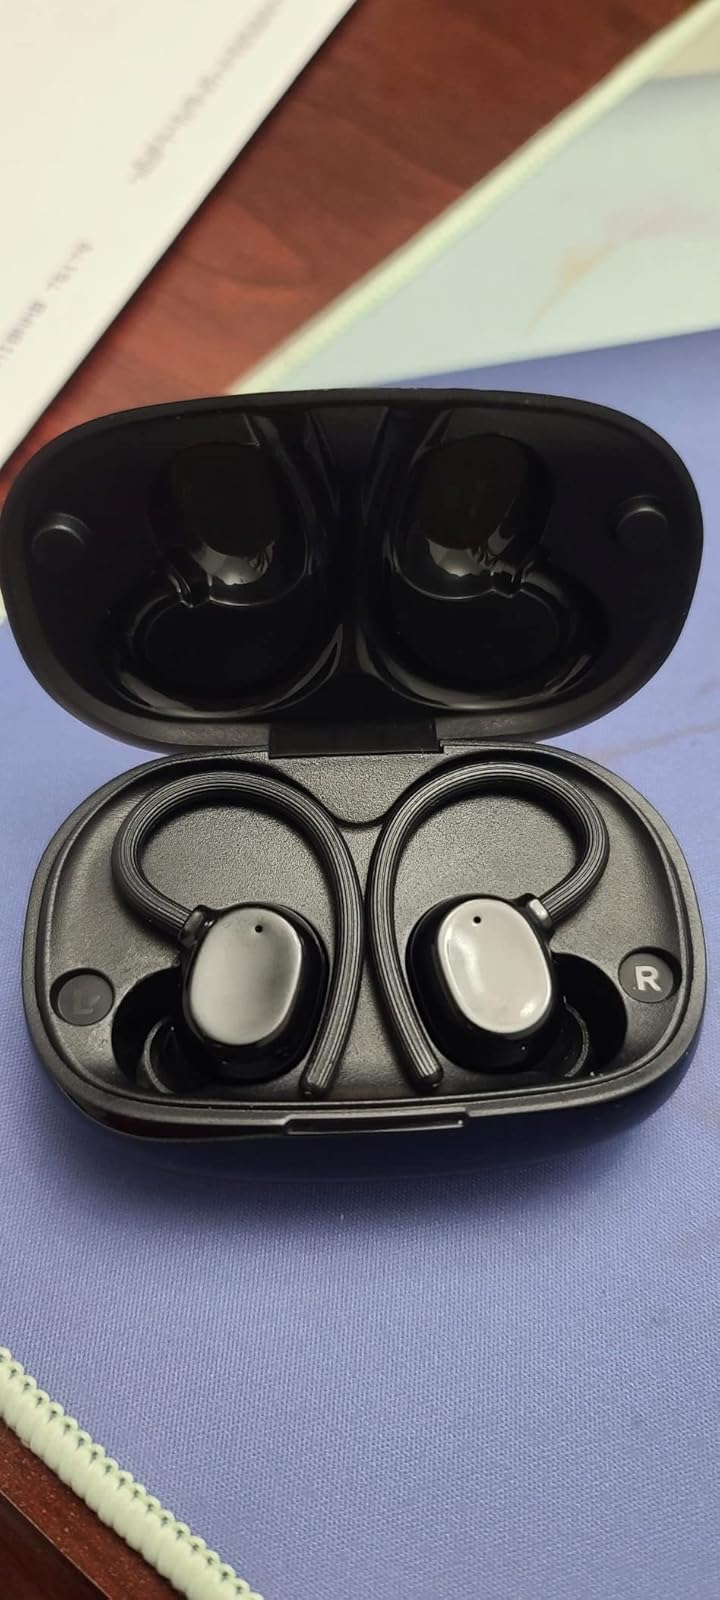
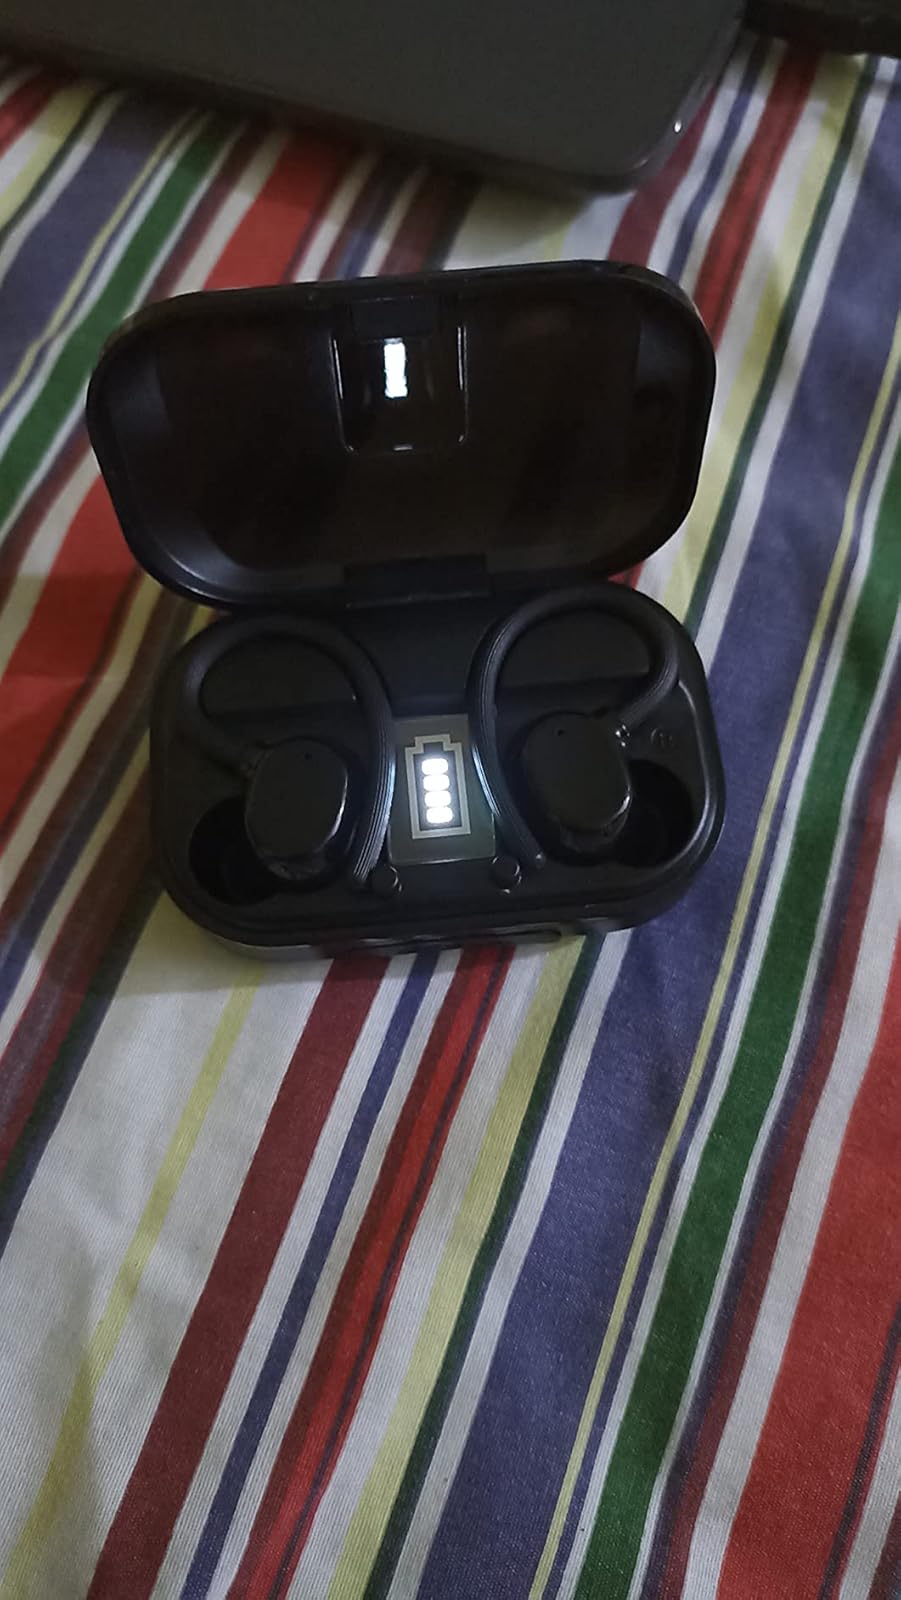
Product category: earbuds
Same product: no